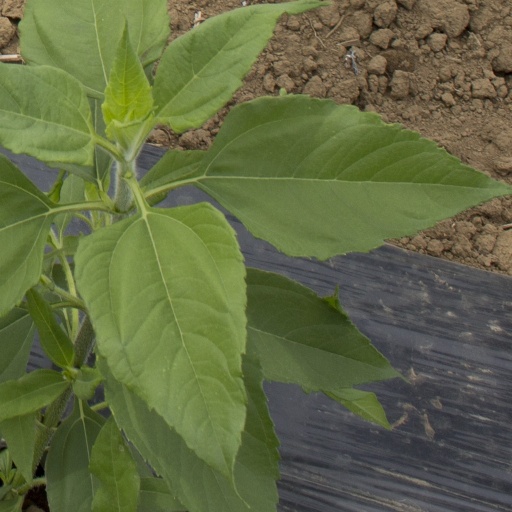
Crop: Jerusalem artichoke